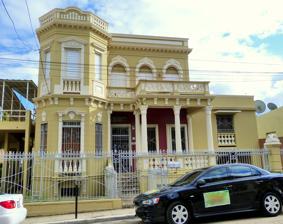
Building: Chalet Amill
Country: Puerto Rico
Year built: 1914
Historic building in Yauco, Puerto Rico United States historic place Chalet Amill U.S. National Register of Historic Places Puerto Rico Historic Sites and Zones Chalet Amill in 2017 Location of Yauco and the house in Puerto Rico Location 33 Mattei Lluveras Street Yauco, Puerto Rico Coordinates 18°02′08″N 66°51′00″W / 18.035620°N 66.850109°W / 18.035620; -66.850109 Area 0.2 acres (0.081 ha) Built 1914 Architect Santoni, Tomas Olivari Architectural style Beaux Arts NRHP reference No. 85000115 RNSZH No. 2001-(RS)-23-JP-SH Significant dates Added to NRHP January 16, 1985 Designated RNSZH May 16, 2001 The Chalet Amill in Yauco, Puerto Rico is a Beaux Arts style house that was built in 1914.  It was listed on the National Register of Historic Places in 1985, and on the Puerto Rico Register of Historic Sites and Zones in 2001. It was built for Corsican immigrant Angel Antongiorgi Paoli, was given to his daughter and new husband in 1918, and was later converted to a hotel. See also National Register of Historic Places listings in Yauco, Puerto Rico References